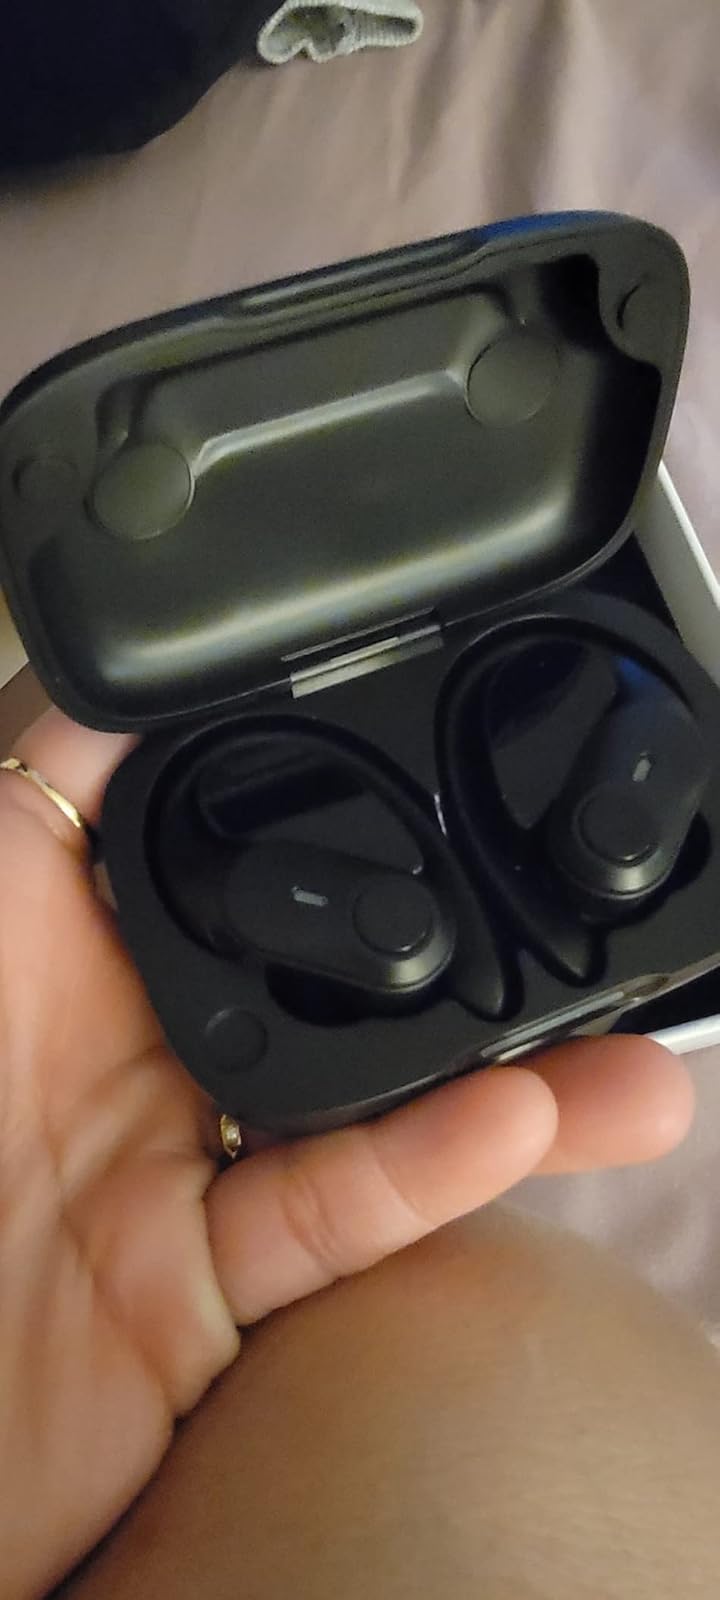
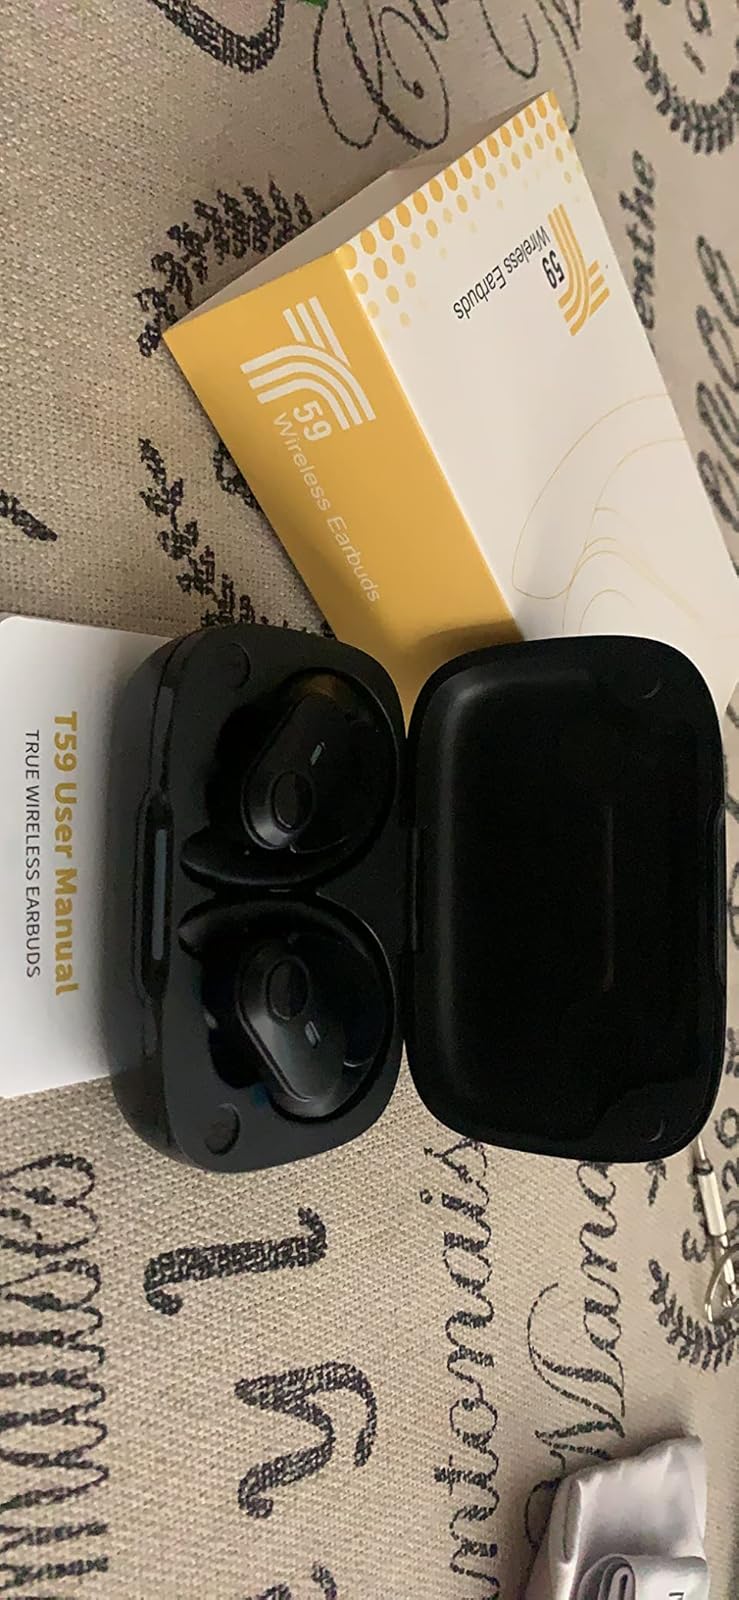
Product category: earbuds
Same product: yes